Catalina Bustamante

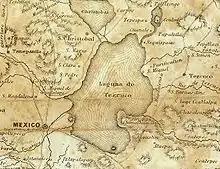
Texcoco, place where Catalina de Bustamante taught, next to lake Texcoco.

Catalina Bustamante (born in Llerena between 1480 and 1490 CE –1536 CE) was considered to be the "first teacher in America" ("primera educadora de América"). In 1514 She traveled to the Americas with her husband and children, where she was eventually widowed. Bishops Juan Zumarraga and Toribio Benavente de Motolinía played significant roles in vouching for her capabilities, and one of them appointed her to a position teaching indigenous girls at a school in Texcoco. Records disagree on which bishop it was that extended the official invitation to Bustamante to begin teaching. She taught the Spanish way of life to these girls and fought for their rights, most notably in the case regarding Juan Peláez. Through direct correspondence to Holy Roman Emperor Charles V and Empress Isabel of Portugal, Bustamante was able to educate and protect the indigenous girls in her care.